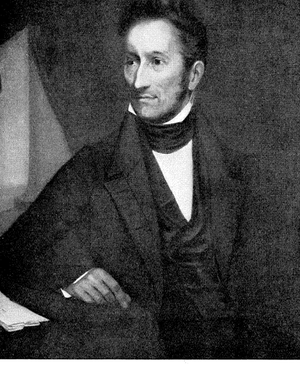
Senatorer fra Massachusetts / Klasse 2
Senatorer fra Massachusetts er de senatorer, som vælges til at repræsentere Massachusetts i USA's senat. De vælges ved almindelige valg for en periode på seks år, som begynder den 3. januar. Valget finder sted den første tirsdag efter 1. november. Før 1914 blev senatorerne valgt af Massachusetts' lovgivende forsamling, og indtil 1935 begyndte deres funktionsperiode den 4. marts. De nuværende senatorer er demokraterne Elizabeth Warren og Ed Markey.